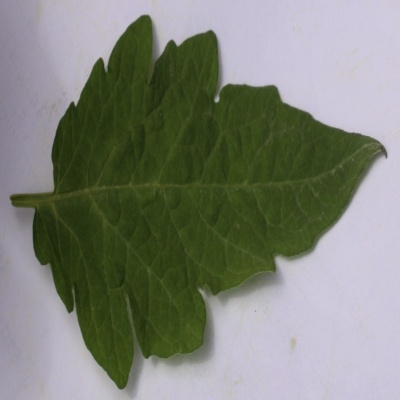
Crop: Tomato
Condition: healthy